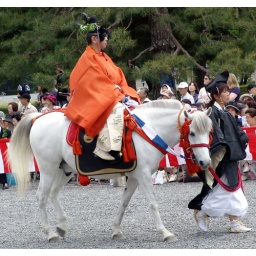
Rider on beautiful white horse in the Aoi festival main parade. Kyoto mperial Palace, Kyoto, Japan. (2007)